Ivan Asen I

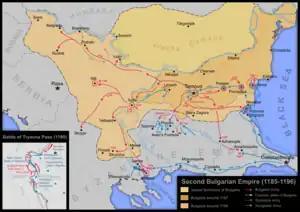
Second Bulgarian Empire from 1185 to 1196, according to a Bulgarian historical atlas. The theory that Bulgaria included Oltenia and Muntenia, as it is presented on the map, is not universally accepted by historians.

Seals bearing the inscription Ivan ""basileus"" (or emperor) of the Bulgarians were found in Constantinople and other places. According to George Akropolites, "Asen ruled over the Bulgarian race as emperor for nine years" before he died in 1196. This suggests Asen became his brother's co-ruler in 1187 or 1188. The Byzantines launched a series of unsuccessful campaigns against the rebellious Bulgarians and Vlachs, but they could not prevent Peter and Asen from securing their rule in Paristrion. Isaac II personally led his troops against the brothers' realm and laid siege to Lovech in the spring of 1188. Although he could not occupy the fortress, the Byzantines captured Asen's wife, Helen, and his younger brother, Kaloyan. He was held hostage in Constantinople for years.